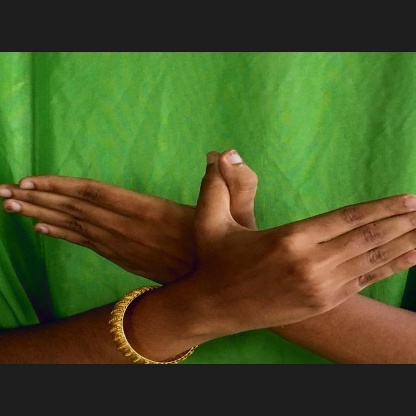
Mudra: Garuda